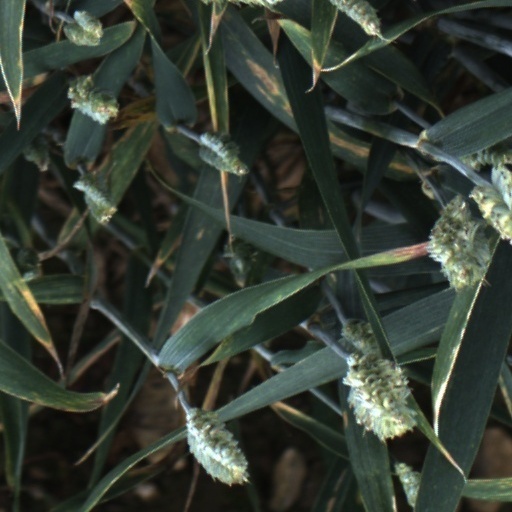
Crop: wheat